Suspicions (film)

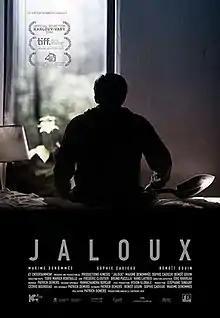
Film poster

Suspicions is a Canadian thriller film, directed by Patrick Demers and released in 2010. The film stars Maxime Denommée and Sophie Cadieux as Thomas and Marianne, an unhappy couple who are spending time at a cottage in the country to sort out their relationship issues, whose plans are complicated by the intrusions of neighbour Jean (Benoît Gouin). The film, an expansion of his earlier short film "Discharge (Décharge)", was largely unscripted, with the actors allowed to improvise much of their own dialogue.